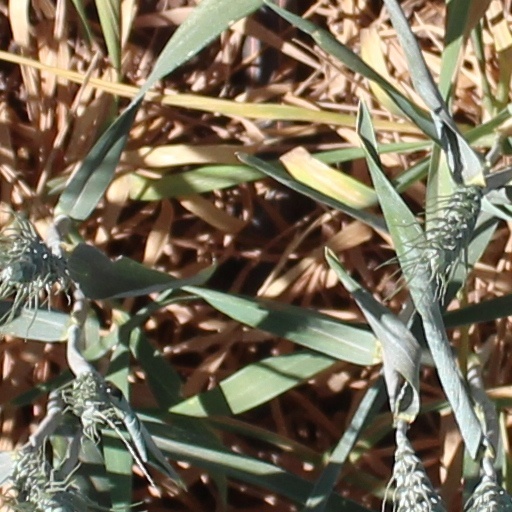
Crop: wheat